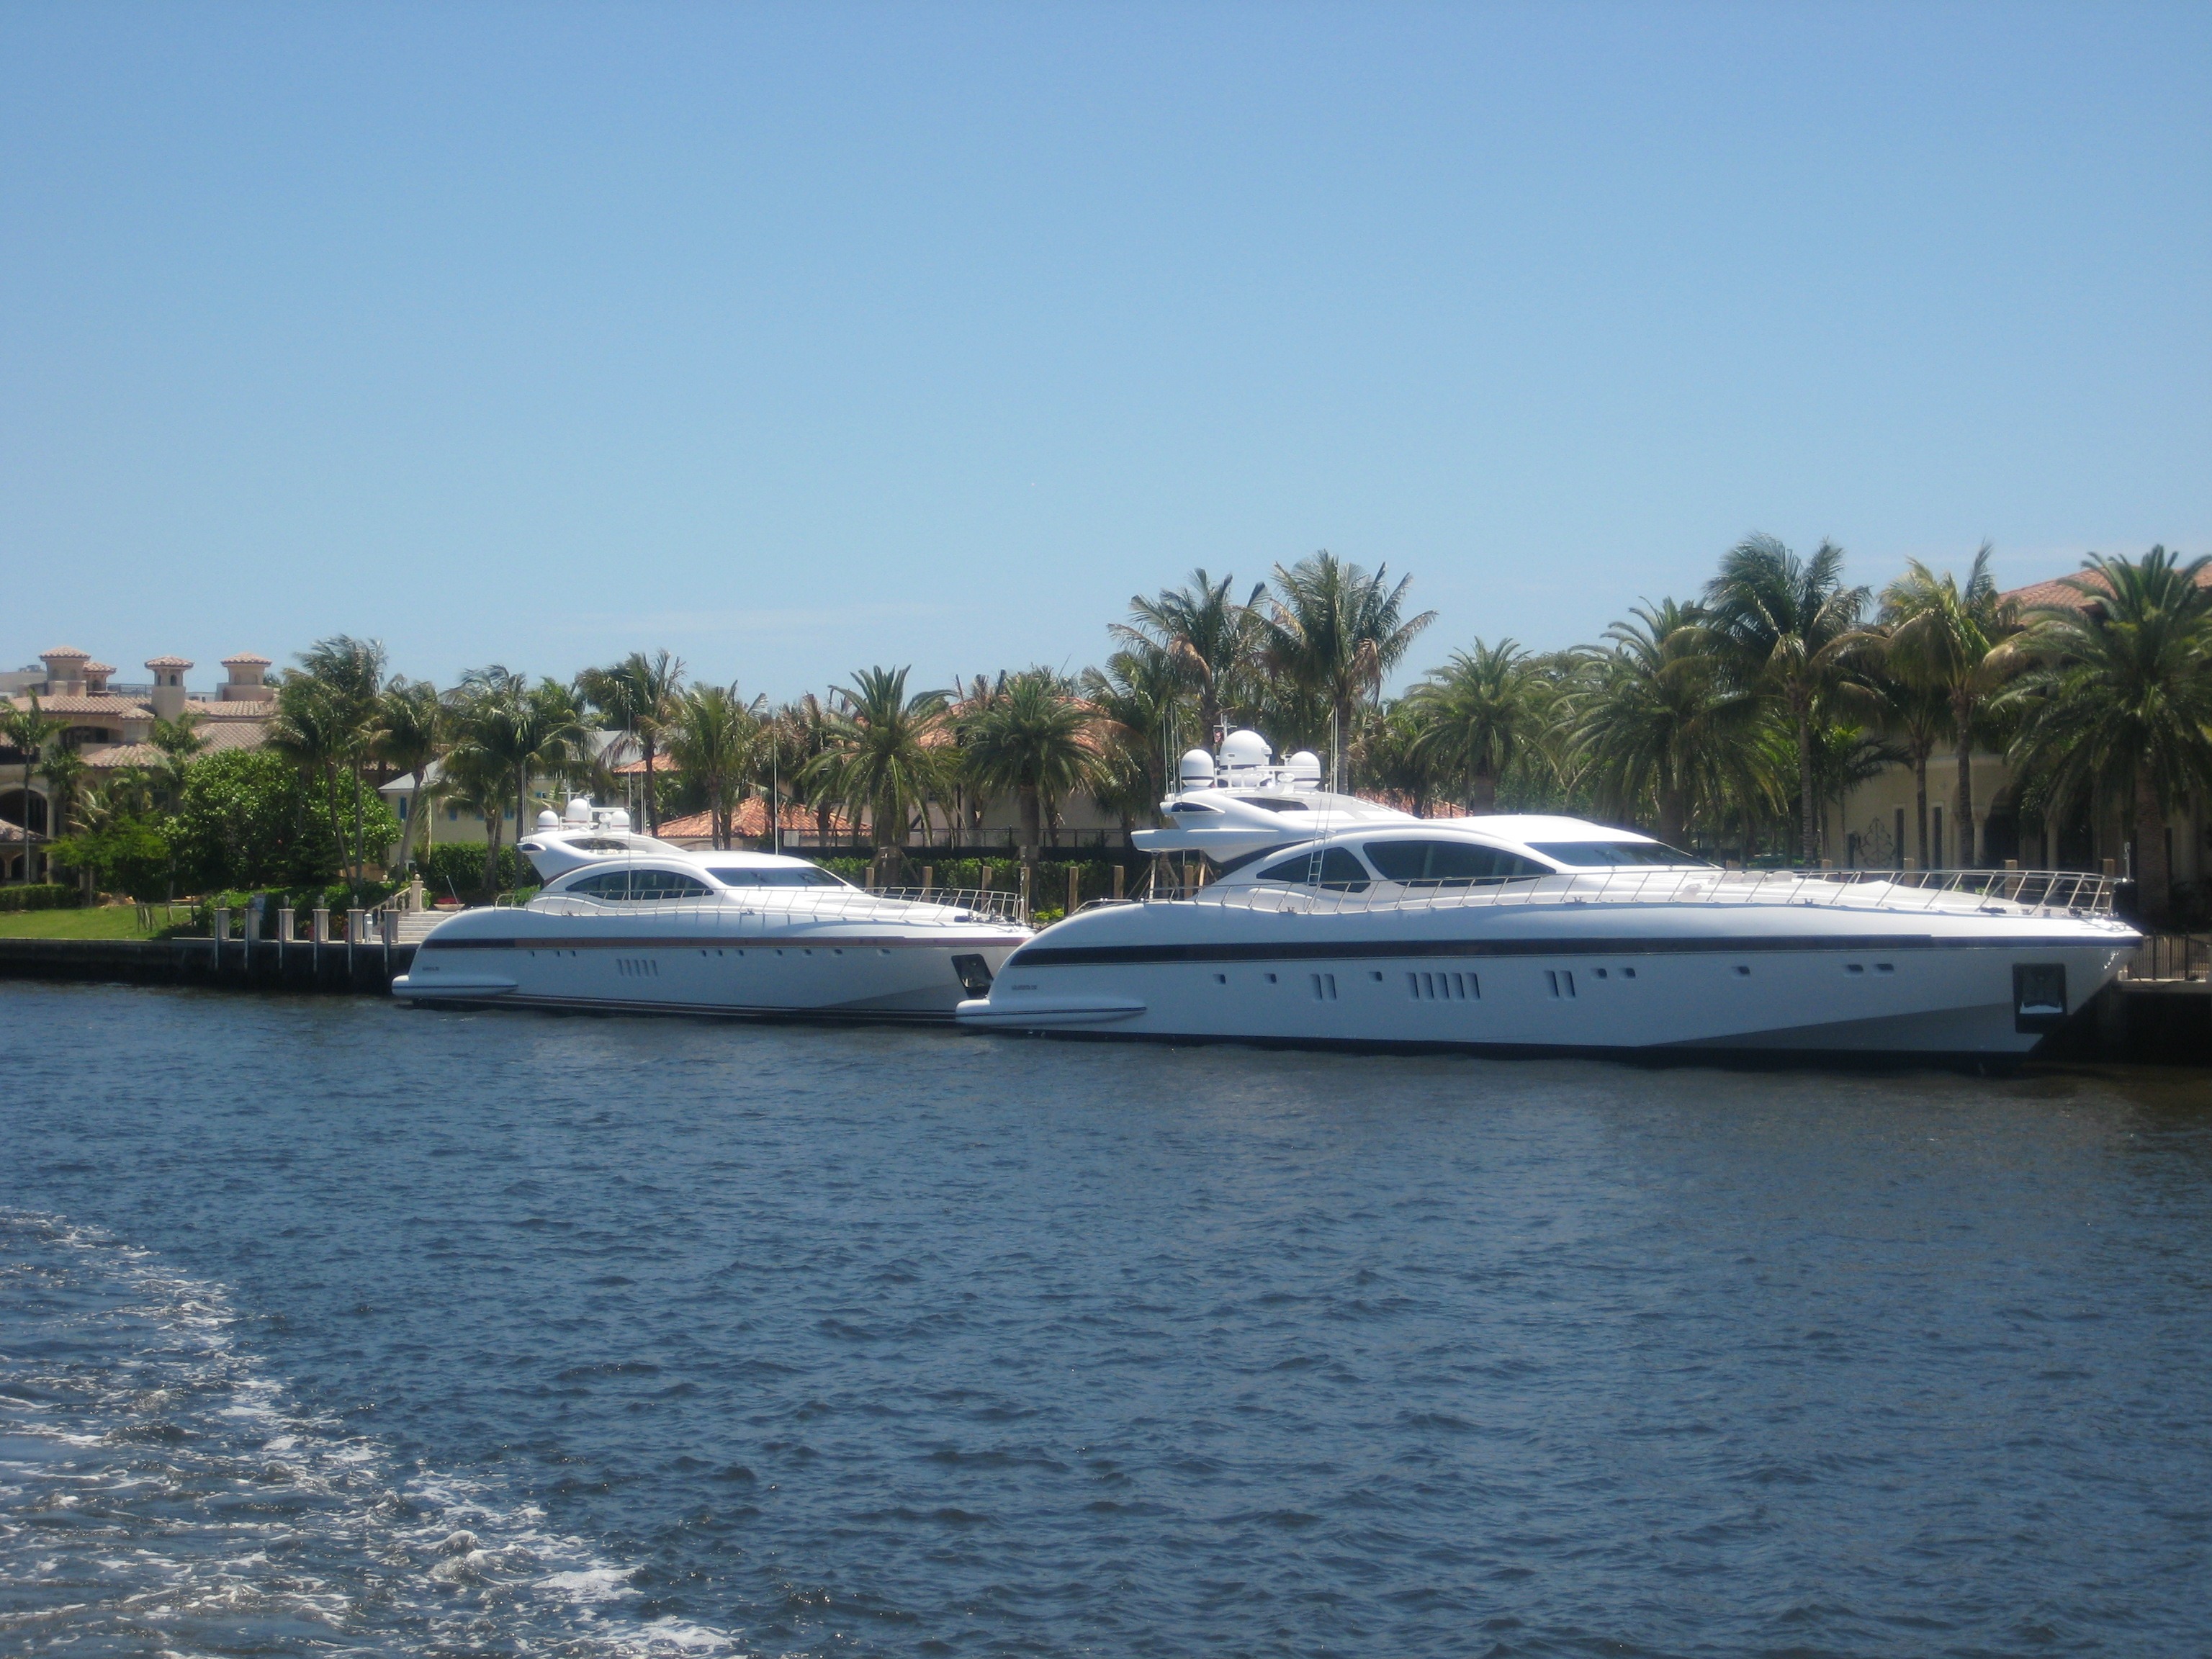
sea, water, dock, sun, boat, ship, vehicle, yacht, usa, bay, marina, port, boating, miami, watercraft, ecosystem, motor ship, passenger ship, luxury yacht